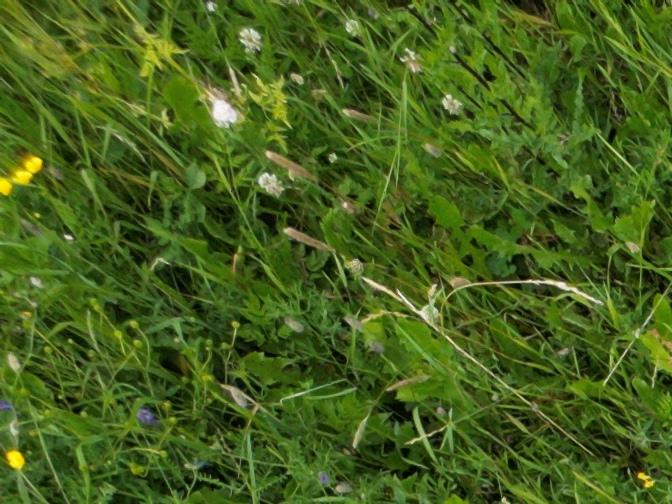
Flowers visible:  daisy flowers